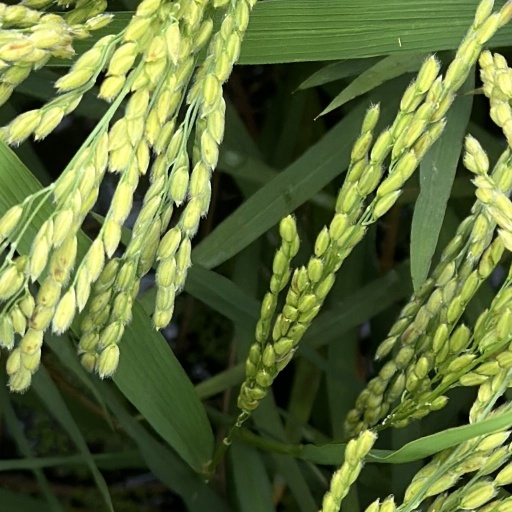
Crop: rice